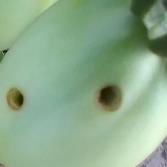
Crop: Tomato
Condition: helicoverpa-armigera-p